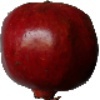
Label: pomegranate